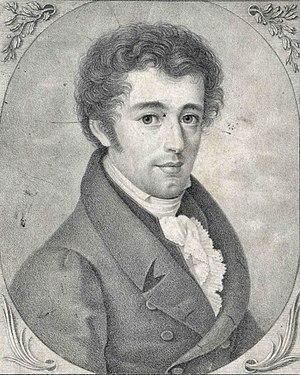
Friedrich August Wilhelm Spohn est un philologue allemand, né à Dortmund en 1792, mort à Leipzig en 1824.